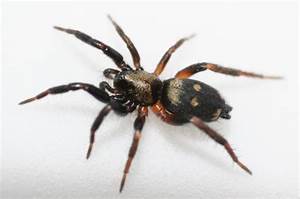
Label: ragno